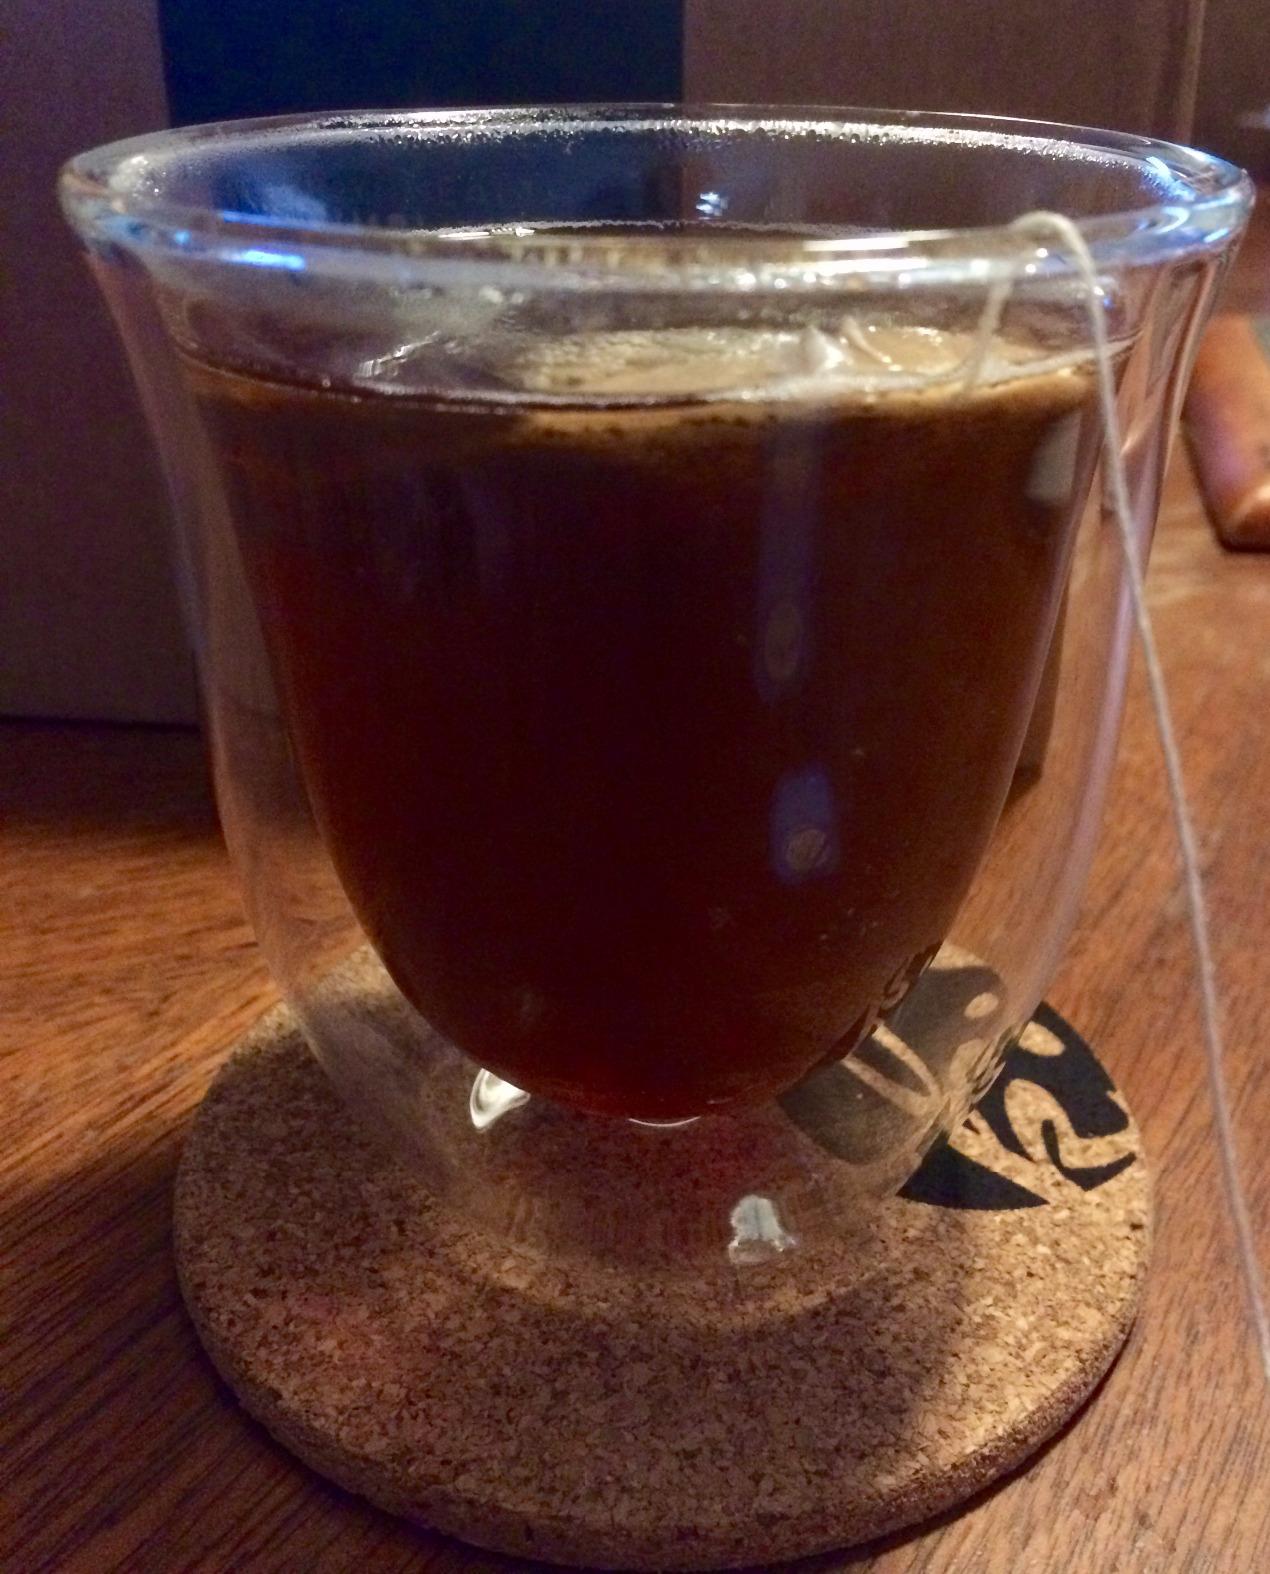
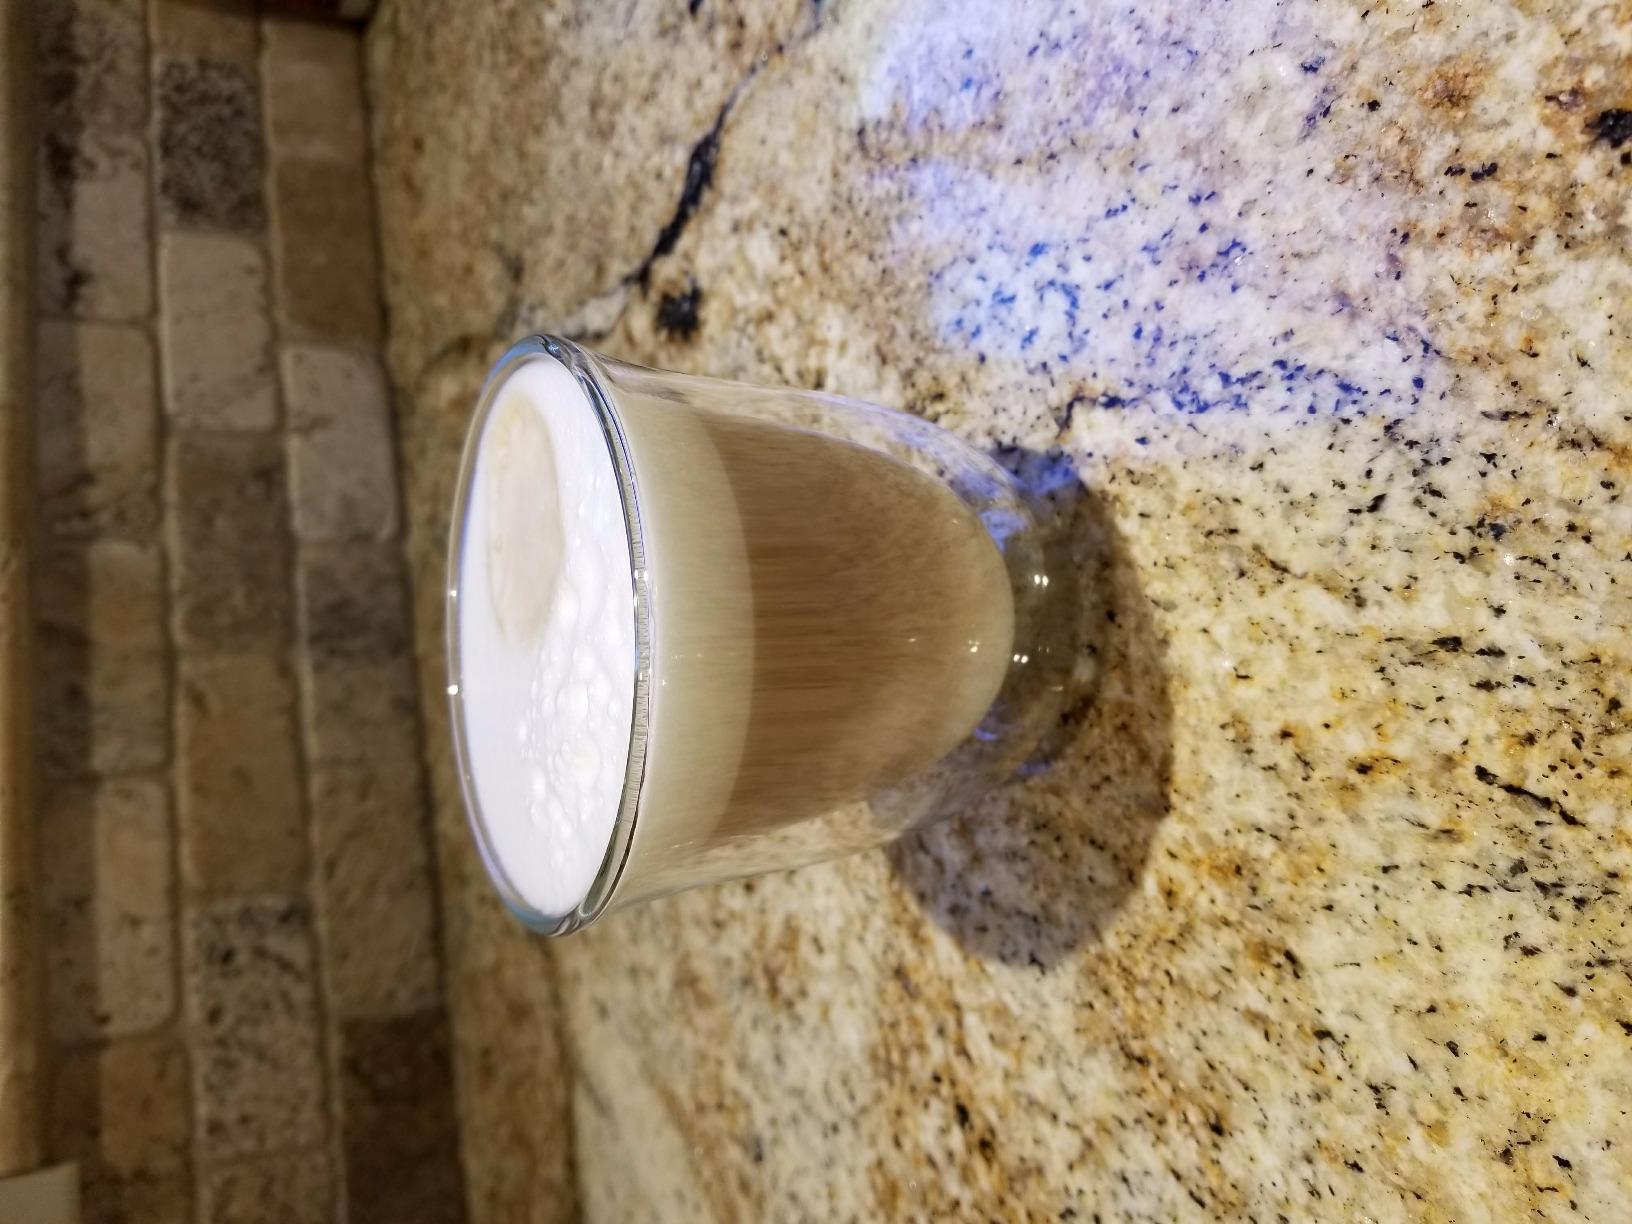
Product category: items_mug
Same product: yes